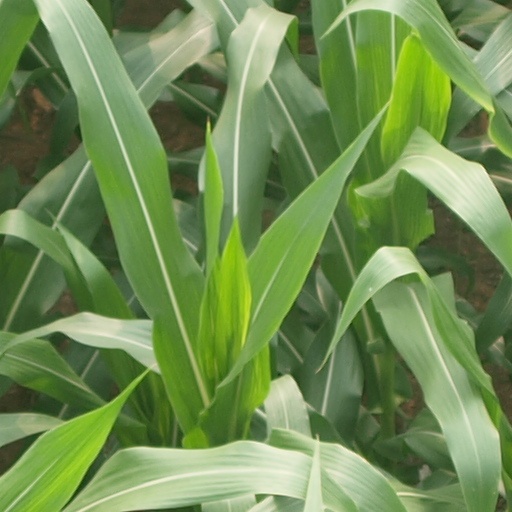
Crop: maize; corn